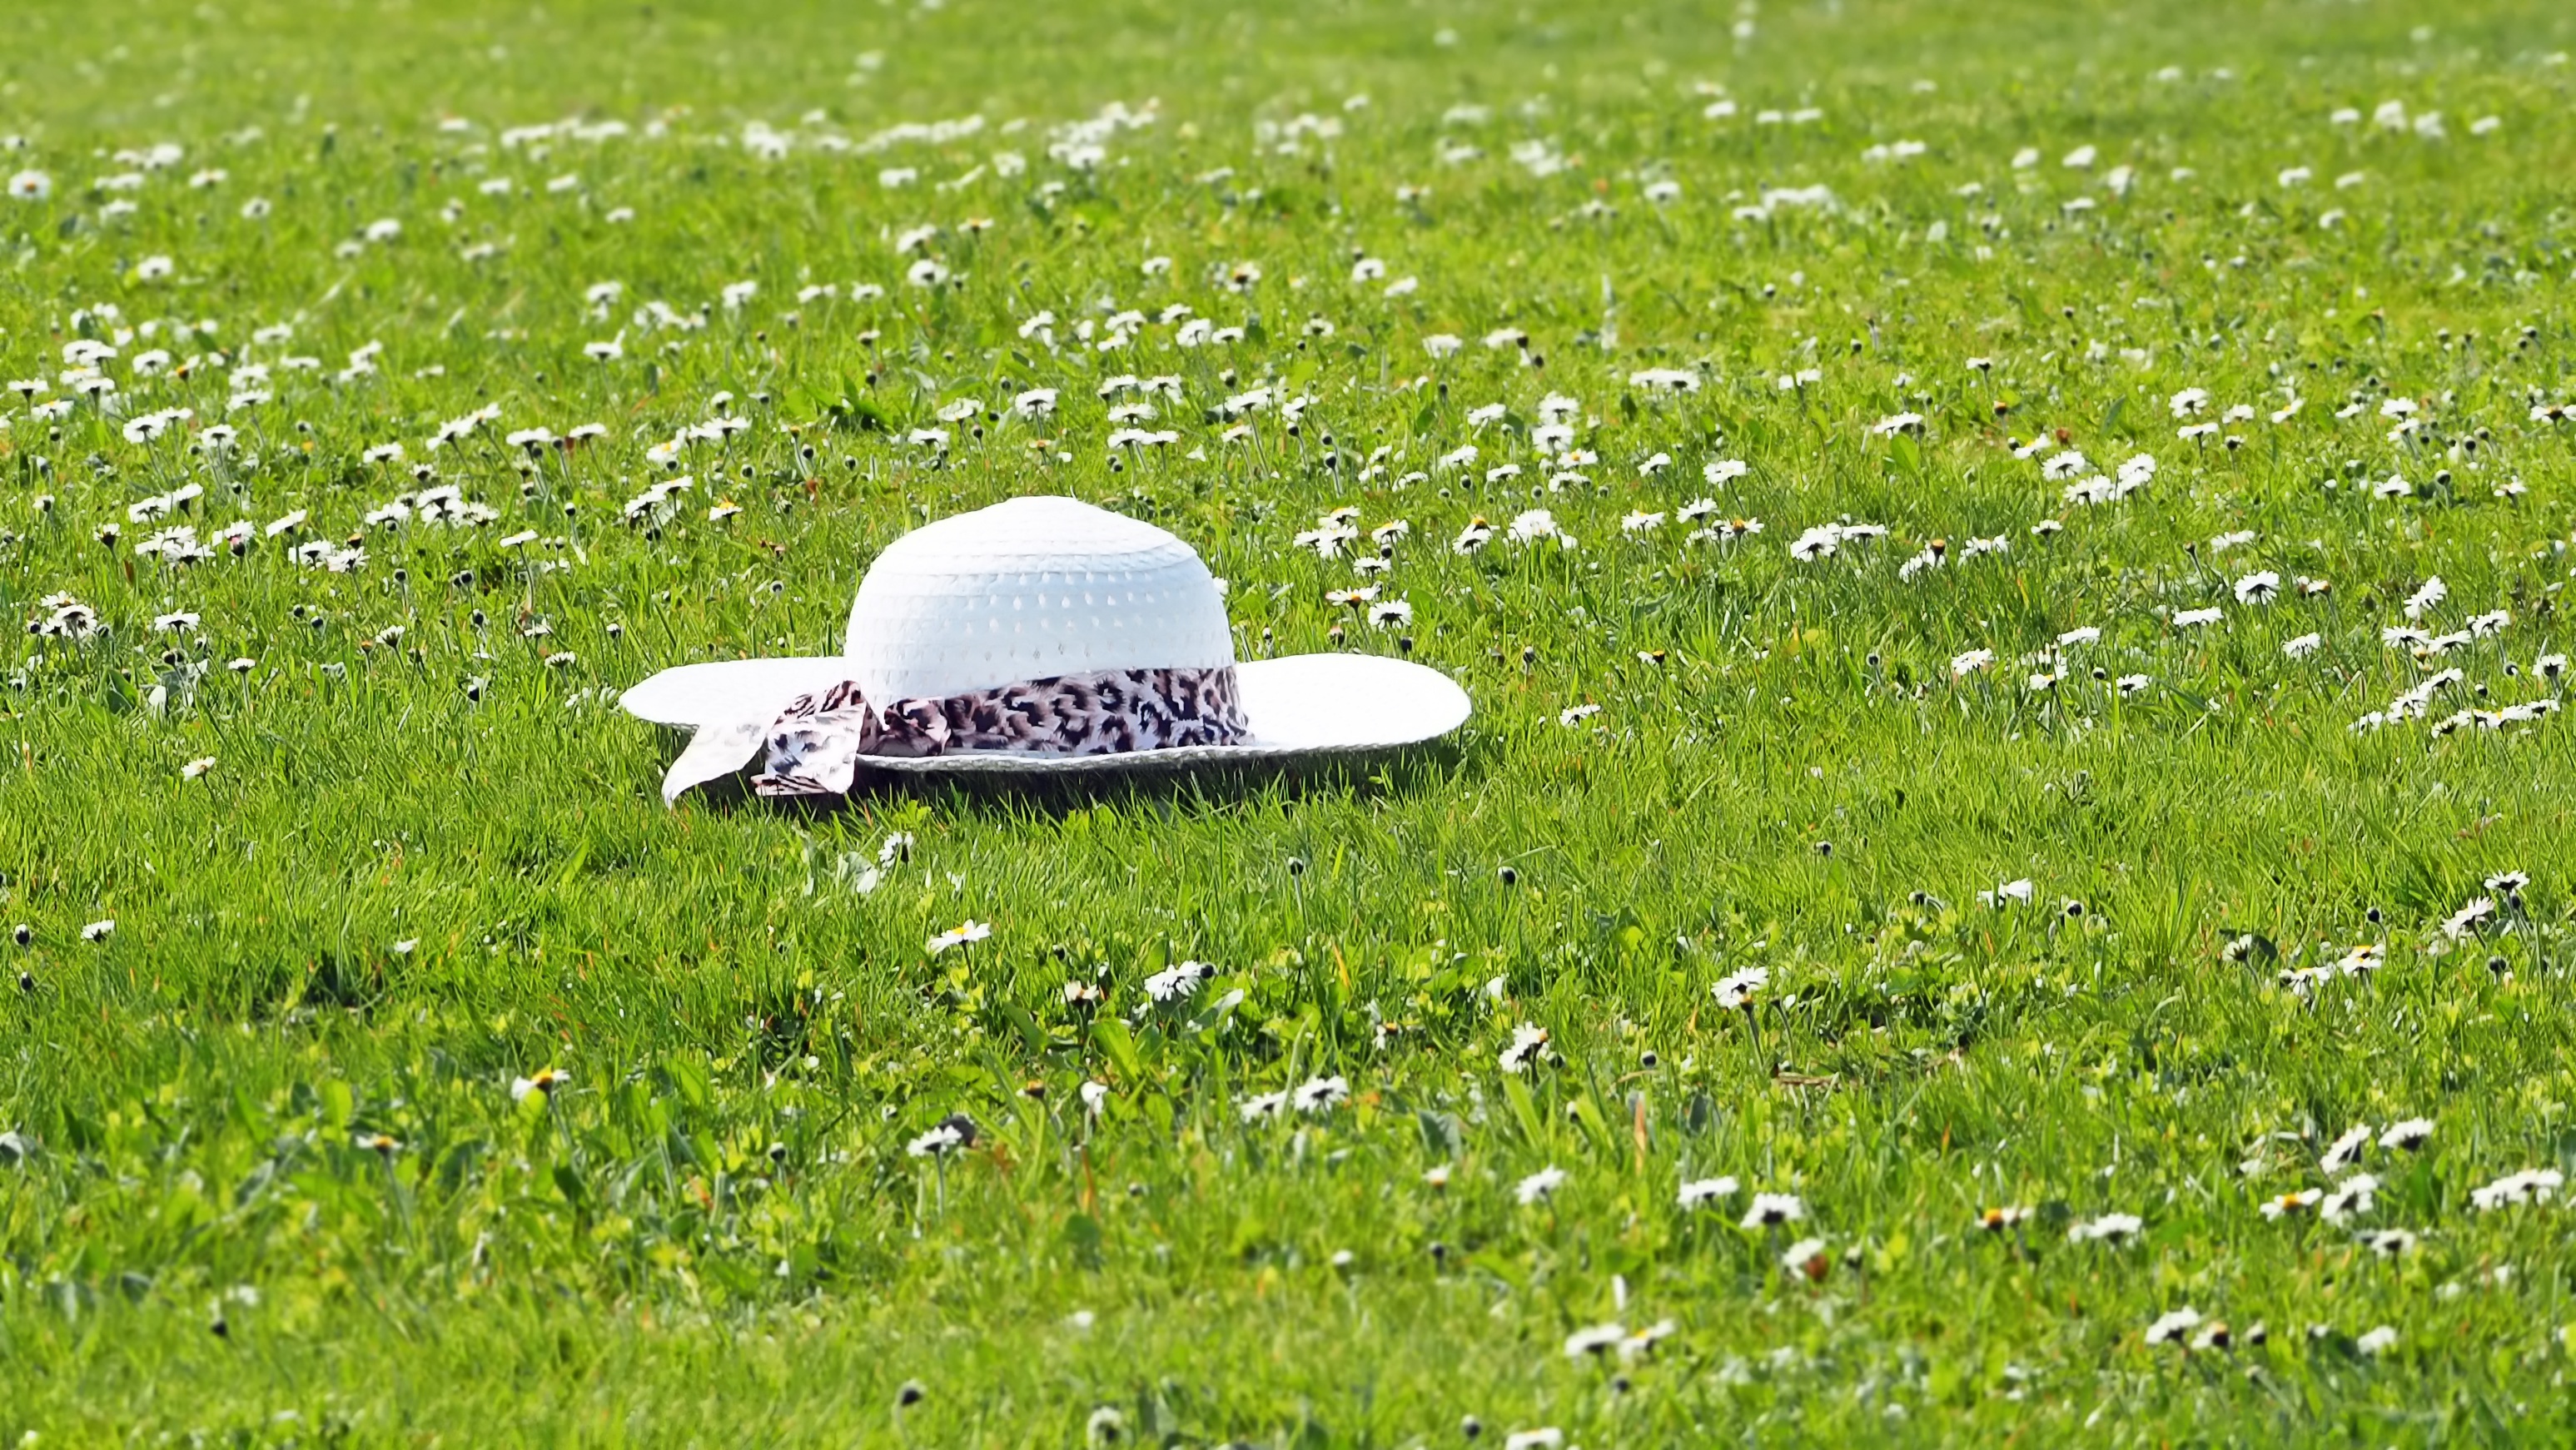
nature, grass, plant, field, lawn, meadow, prairie, recreation, live, green, pasture, golf club, grassland, habitat, grass family